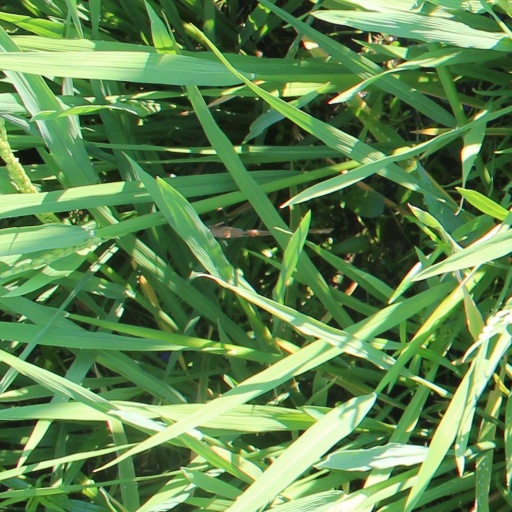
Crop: rice